New Zealand Prostitutes' Collective

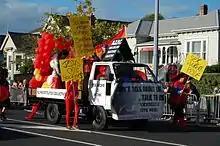
New Zealand Prostitutes' Collective on Auckland pride parade in 2016

The Aotearoa New Zealand Sex Workers' Collective (NZPC), formerly the New Zealand Prostitutes' Collective, is a New Zealand-based organisation that supports sex workers' rights and educates sex workers about minimising the risks of the job.